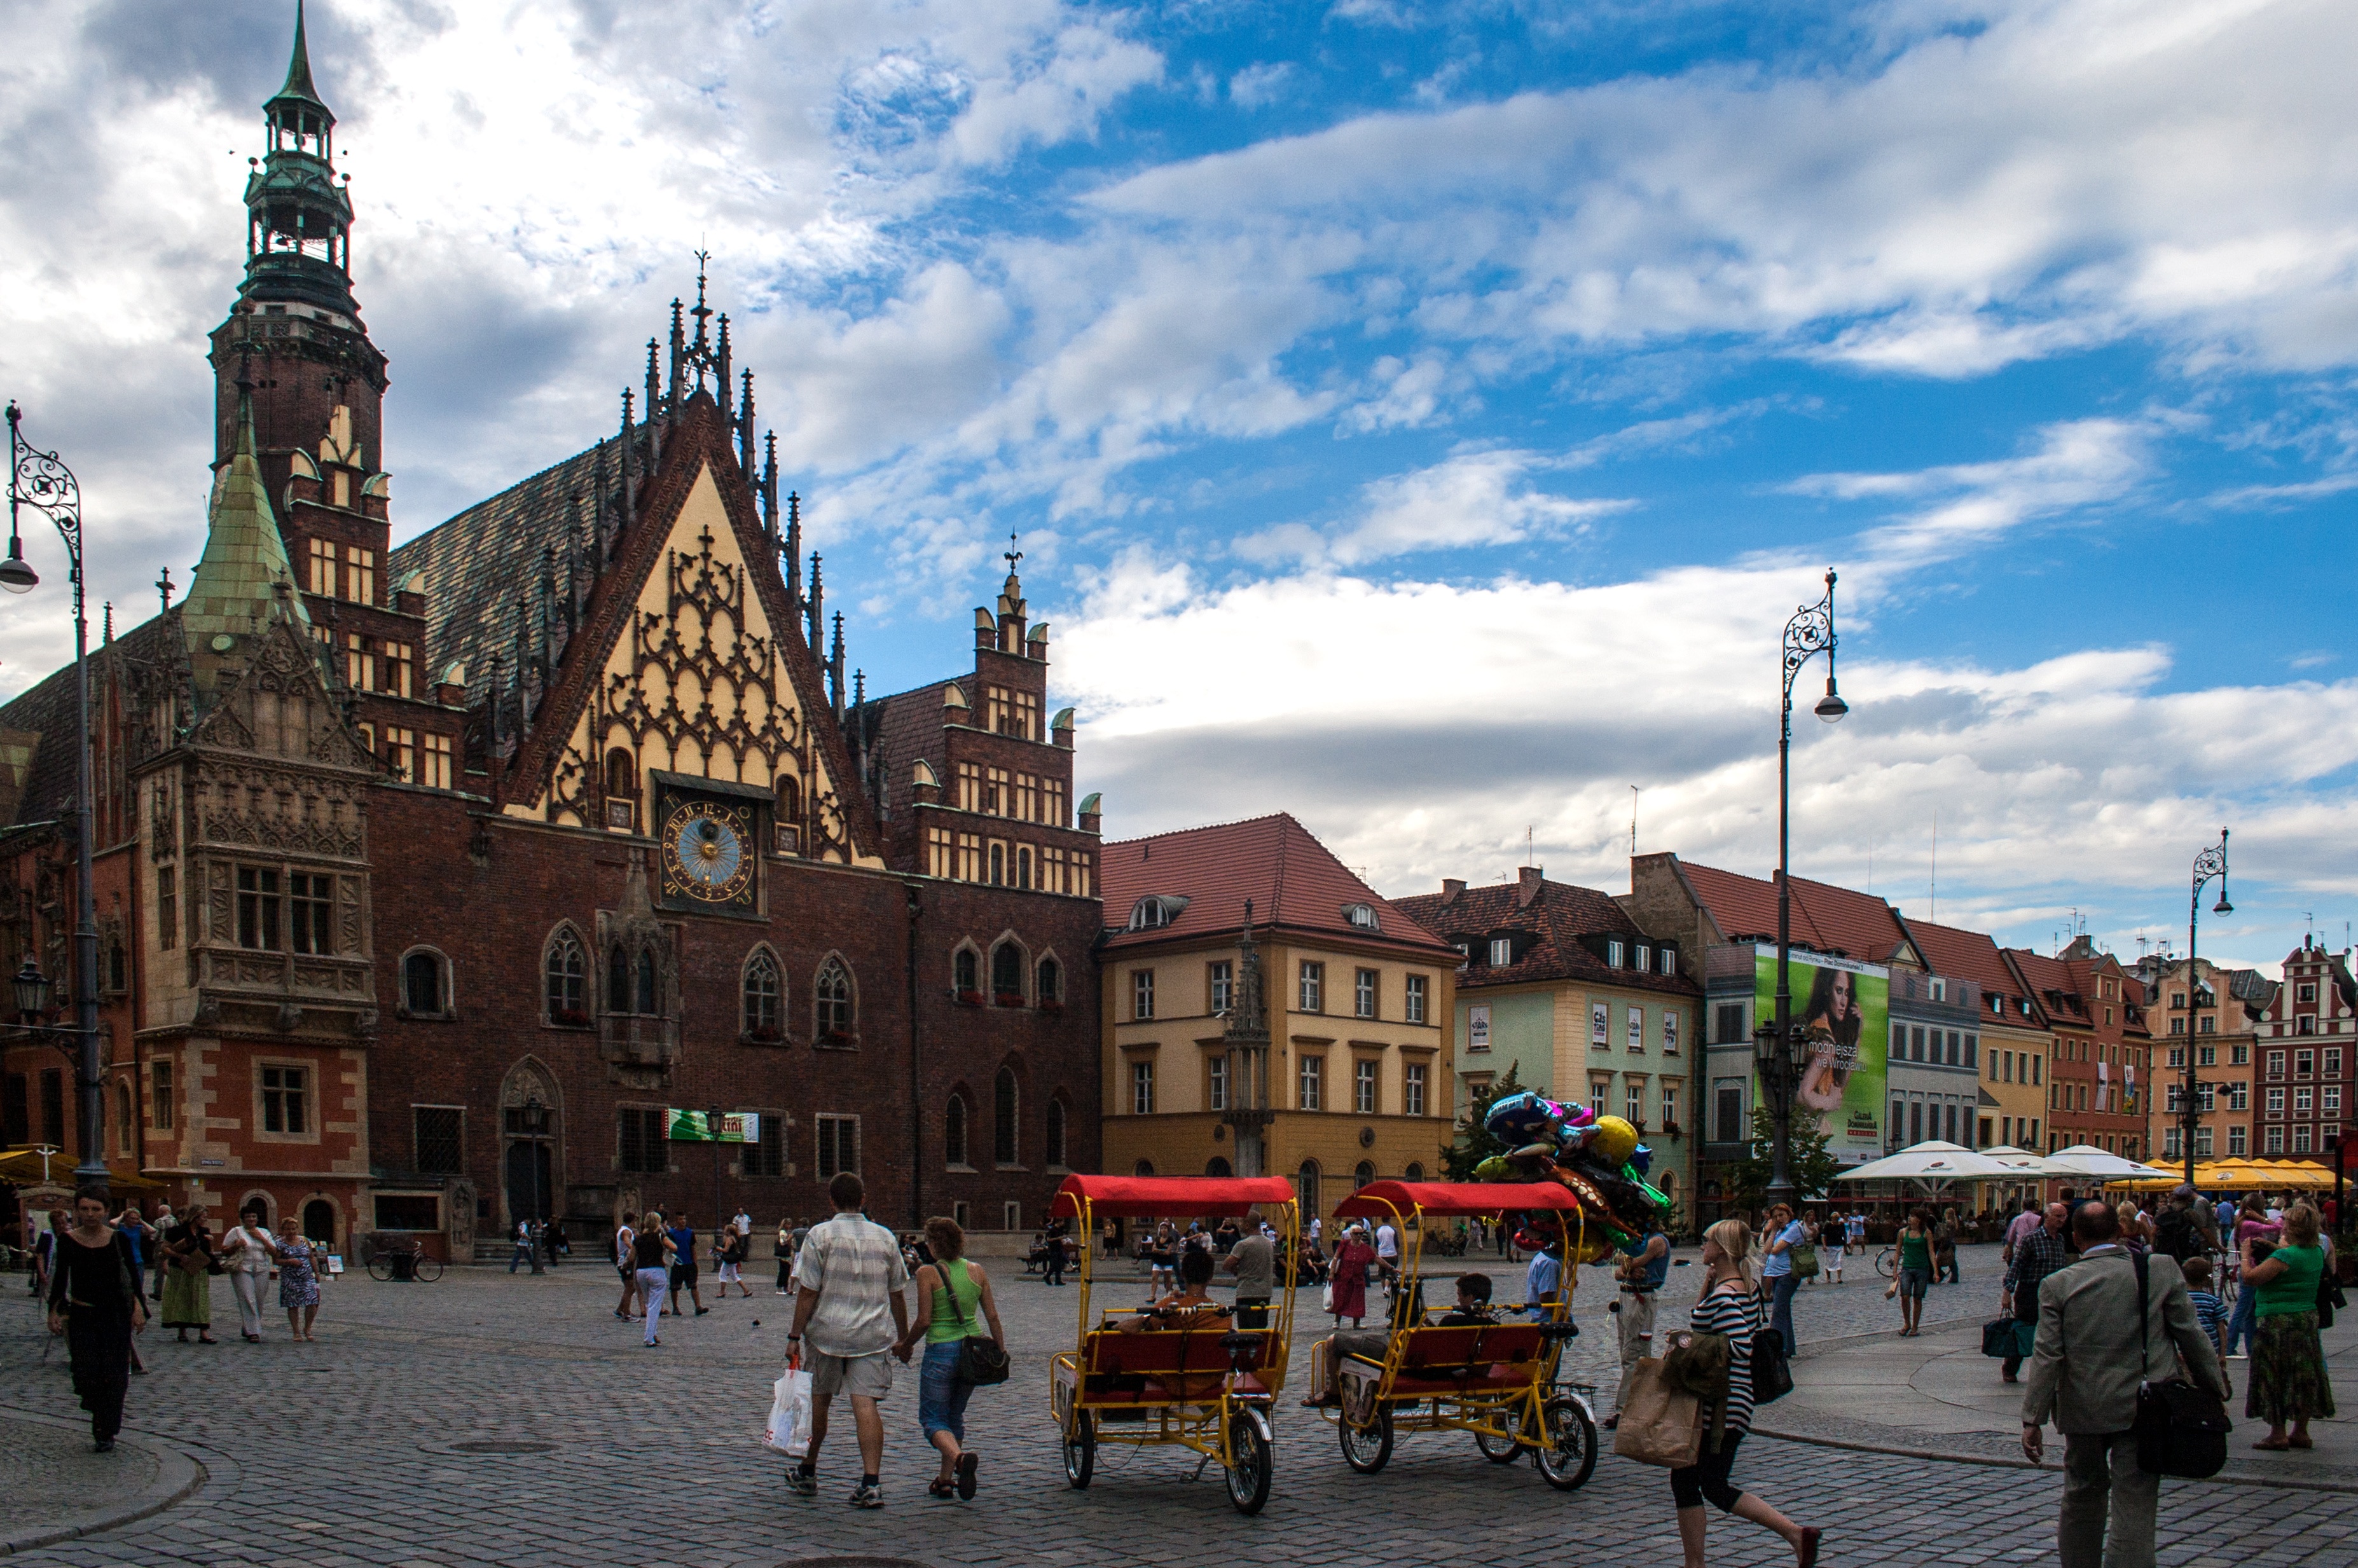
road, street, town, city, cityscape, downtown, plaza, landmark, marketplace, tourism, gothic, infrastructure, poland, town square, neighbourhood, town hall, wroclaw, historic old town, residential area, human settlement